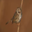
Label: bird